Chicago Council on Global Affairs

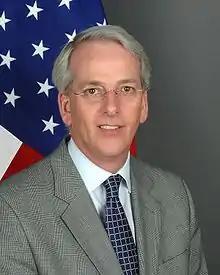
President Ivo H. Daalder

The Council was formed on February 20, 1922. Originally named The Chicago Council on Foreign Relations, the organization was established as a neutral forum for discussing foreign affairs during a period of isolationism in the United States after World War I.